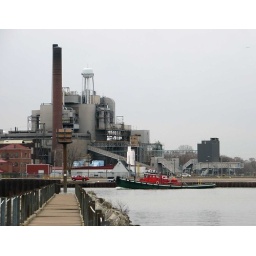
Power plant and tug boat in Lorain